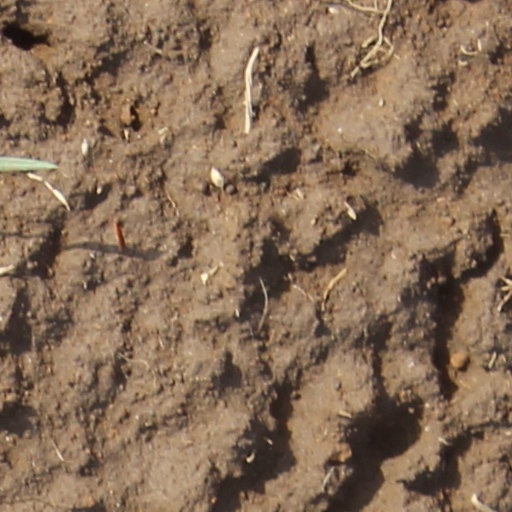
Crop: wheat